Croatian folk dance

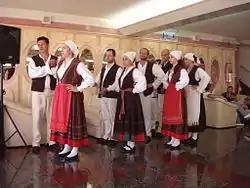
Folk group from Istria

Dances from Podravina are stylistically close to Slavonian—lively with plenty of singing—which is typical for north Croatian folk dances. Podravina dances include: